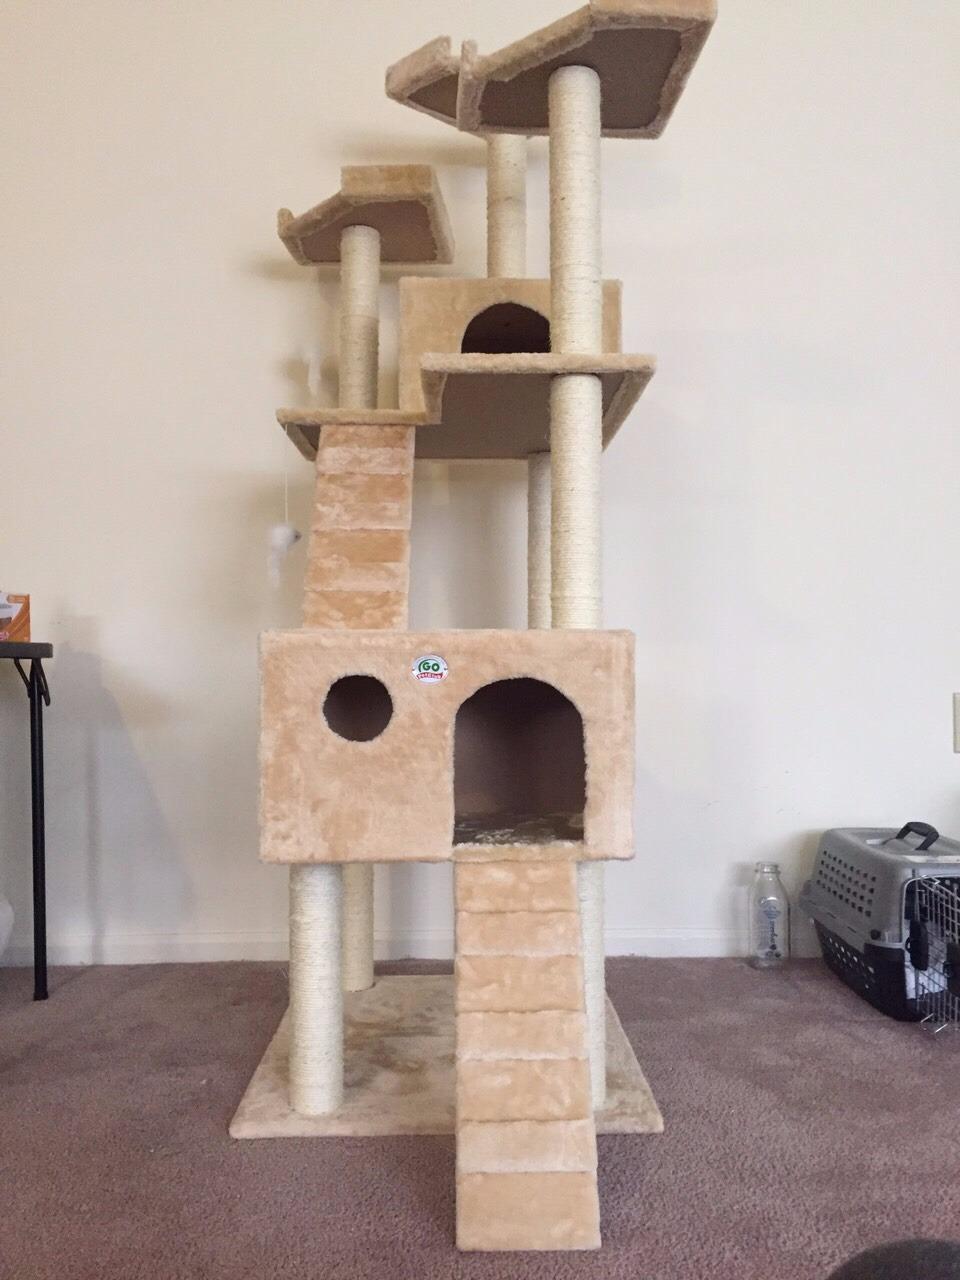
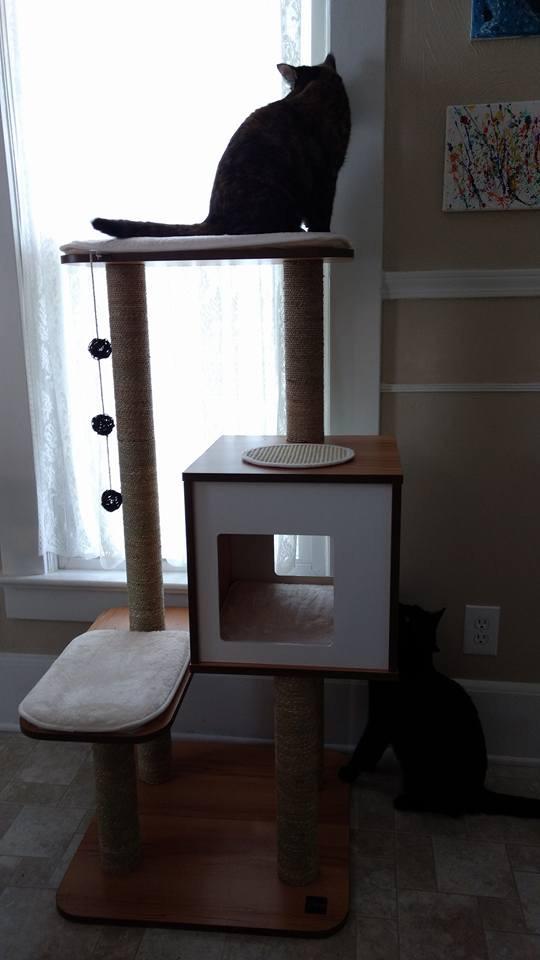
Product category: items_cat tree
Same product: no